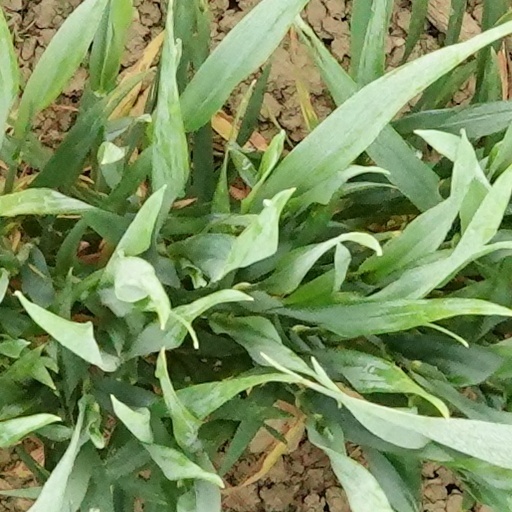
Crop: wheat